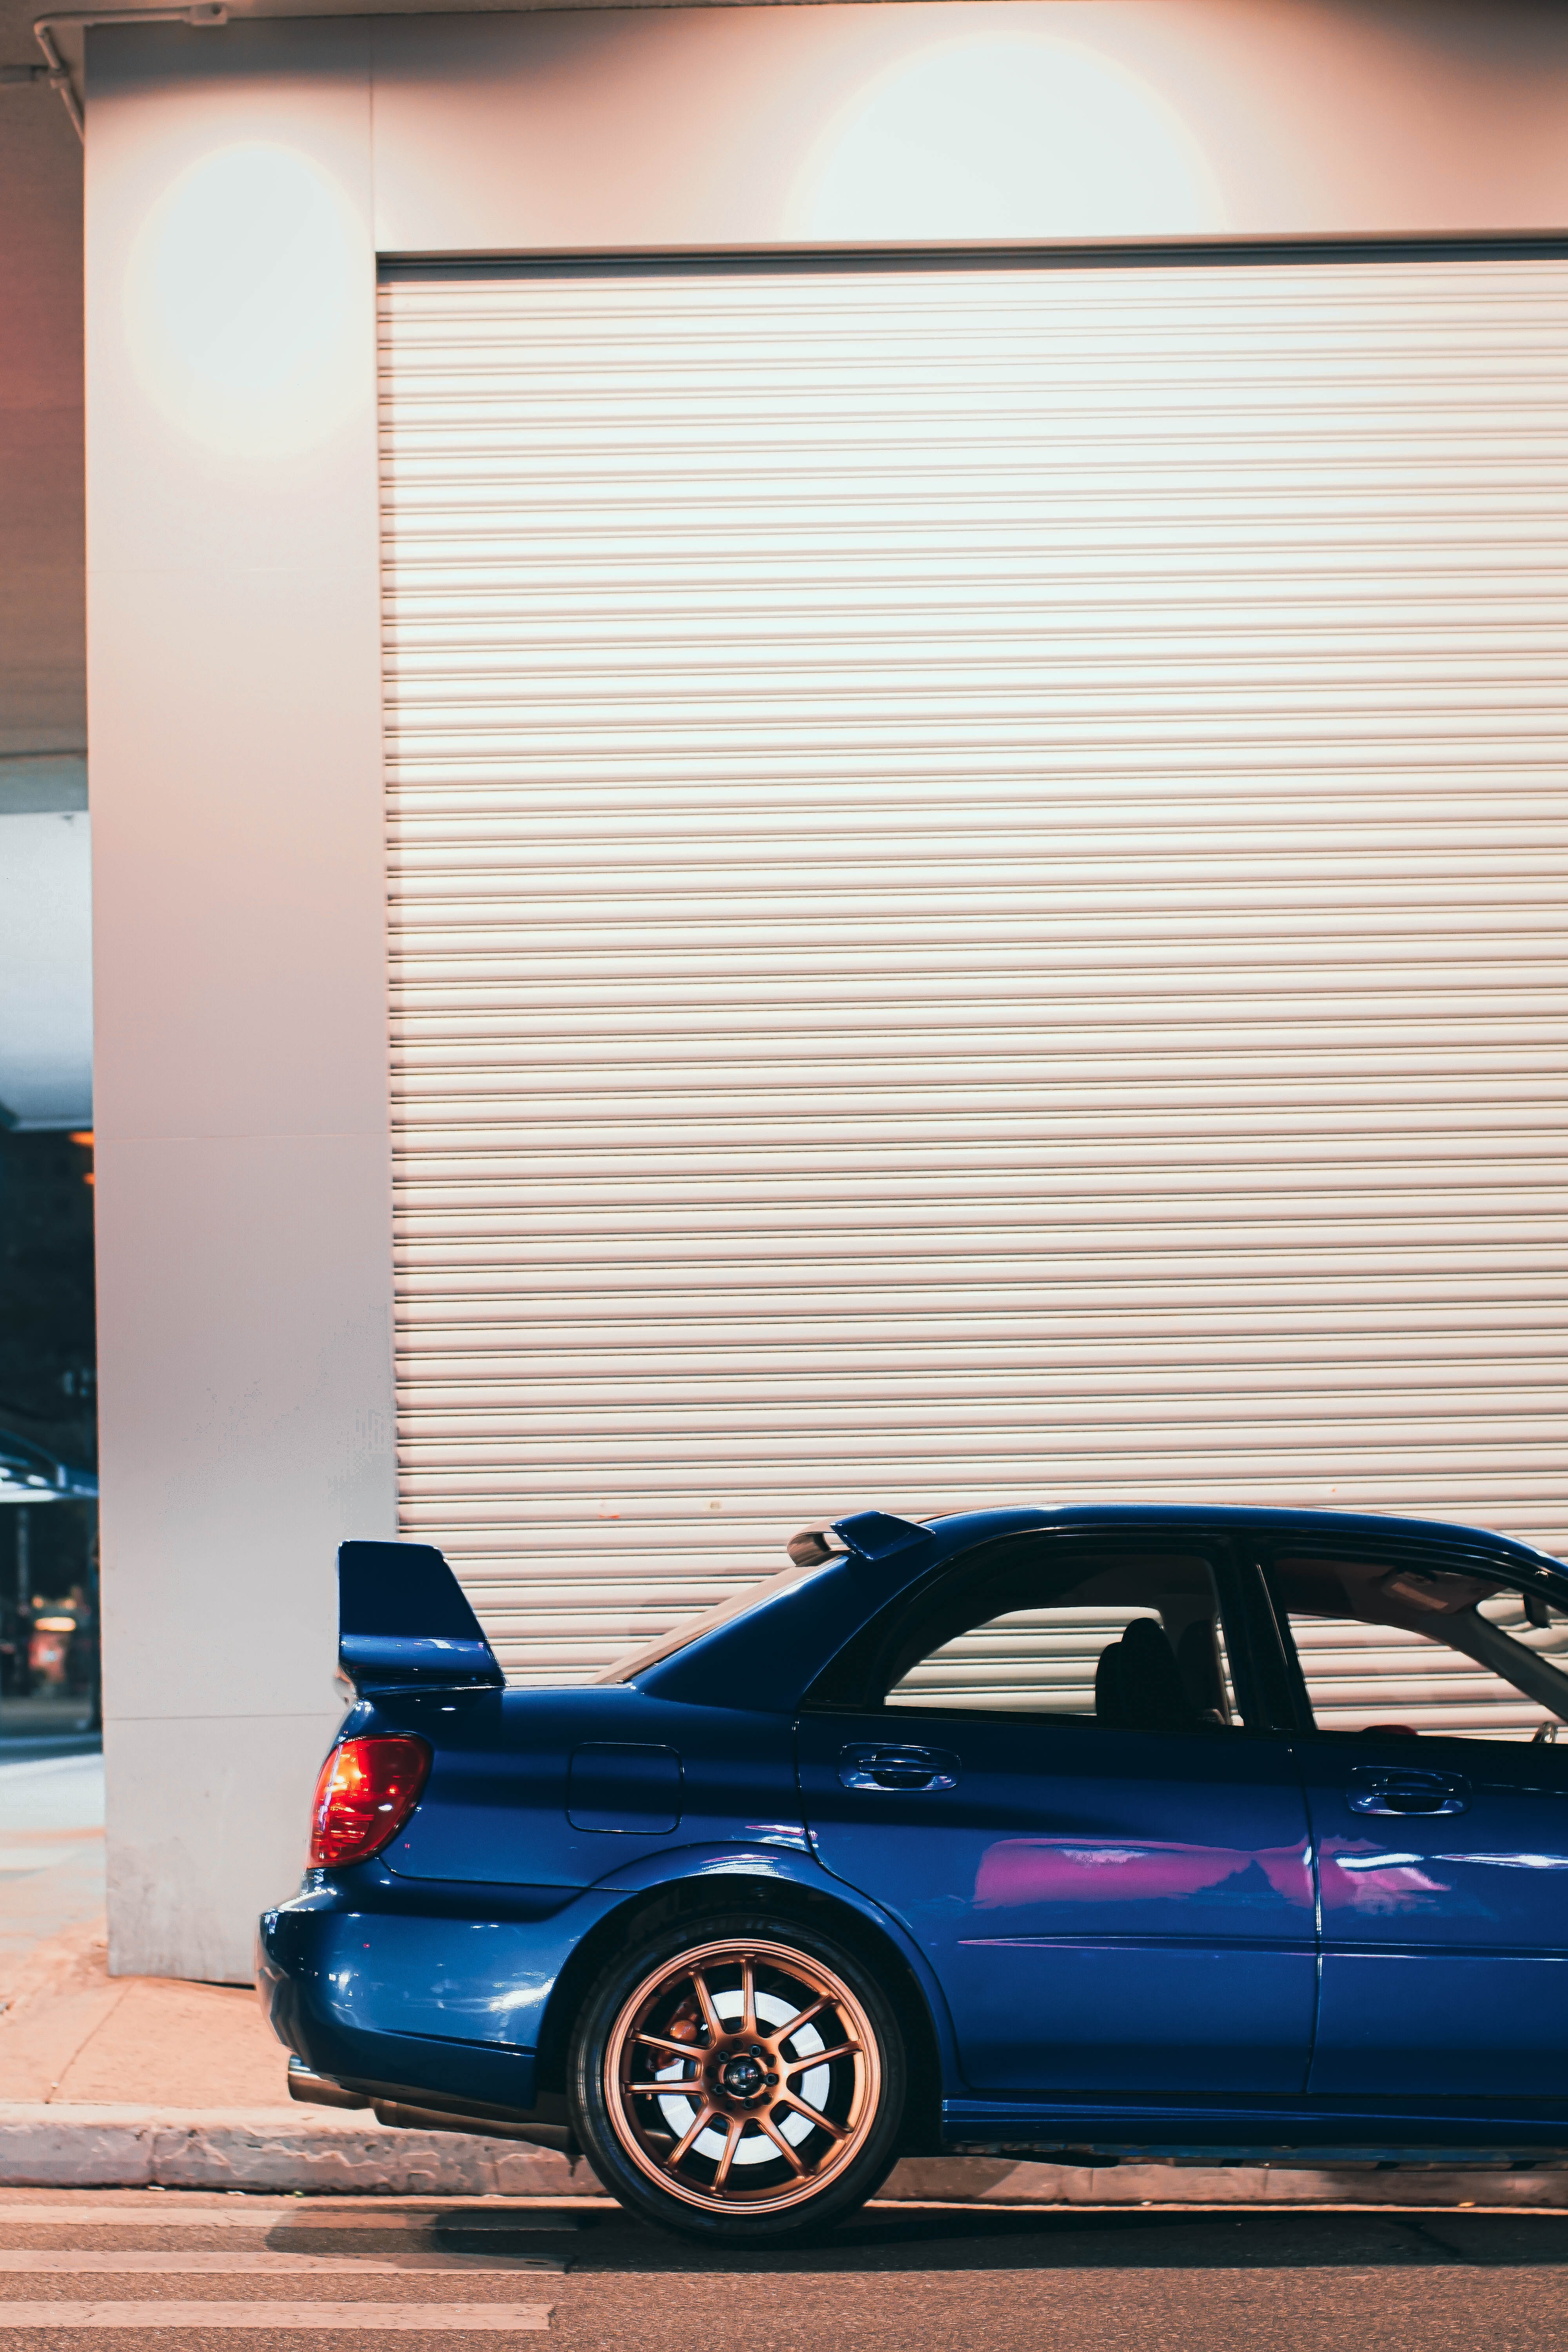
car, wheel, tire, vehicle, automotive lighting, hood, automotive tire, light, automotive tail brake light, automotive design, window, motor vehicle, alloy wheel, automotive exterior, rolling, bumper, vehicle door, fender, personal luxury car, rim, Tints and shades, hardtop, door, automotive wheel system, trunk, hubcap, kit car, electric blue, building, sports car, performance car, spoiler, spoke, full size car, auto part, luxury vehicle, landscape, Grand tourer, sports sedan, mid size car, nissan, notchback, sedan, coupe, facade, compact car, transport, supercar